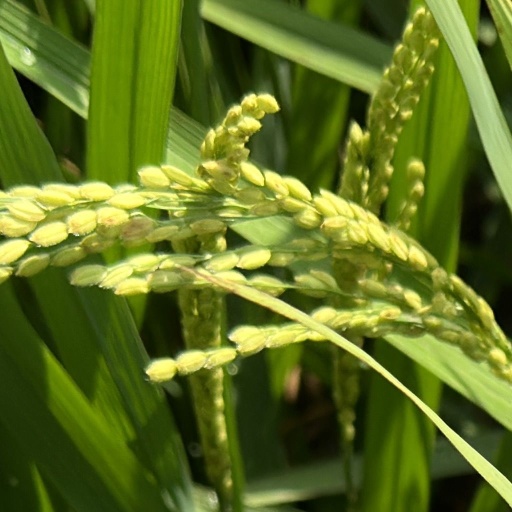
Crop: rice